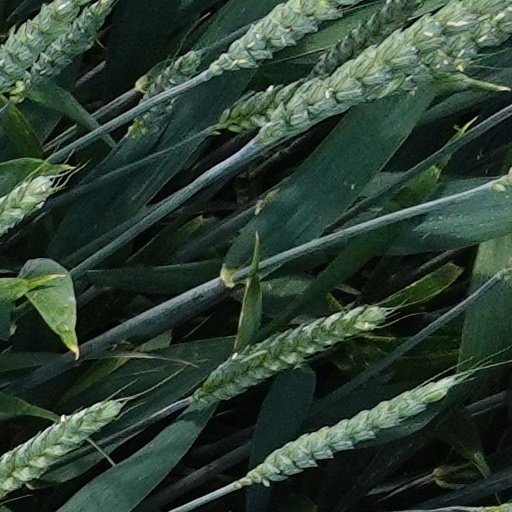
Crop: wheat